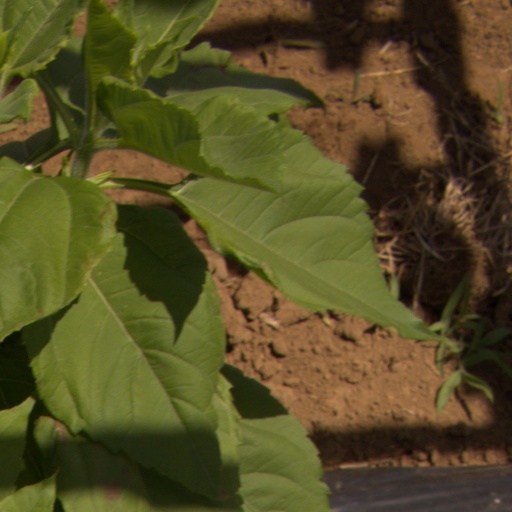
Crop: Jerusalem artichoke